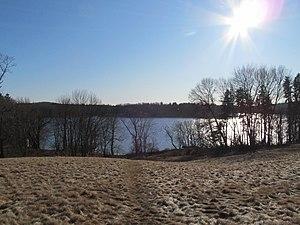
Le lac Cochichewick se trouve sur le territoire de la ville de North Andover. Il récolte les eaux de ruissellement du massif de Weir Hills et se déverse dans la Cochichewick River, un affluent du Merrimack.